Aline Duval

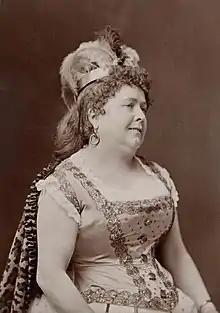
Duval in 1888, in La princesse de Trébizonde at the Théâtre des Variétés (1888), photo by Nadar

Aline Louise Duval (c. 1824 – July 20, 1903) was a French stage actress. "Much appreciated in the roles of travesties or grisettes thanks to the biting of her voice and her air of delicacy, she was also noticed in the reviews for her enthusiasm and her good humor."